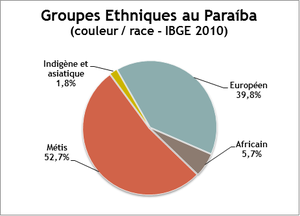
Groupes éthniques de l'Etat du Paraíba, au Brésil.
L'État du Paraïba est un État brésilien situé dans l'est de la région Nordeste du pays. Sa capitale est João Pessoa. Il est délimité par le Rio Grande do Norte, l'océan Atlantique, le Pernambouc et le Ceará. Il occupe une superficie de 56 440 km².